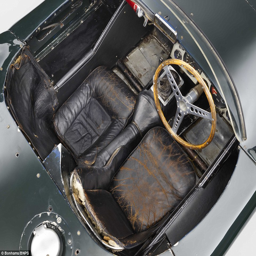
sadly person passed away and the car , which is in working condition , is now being auctioned off by person